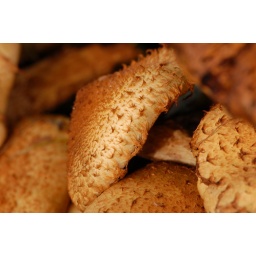
Photo of mushrooms on base of tree in Glen Nevis Scotland near Ben Nevis